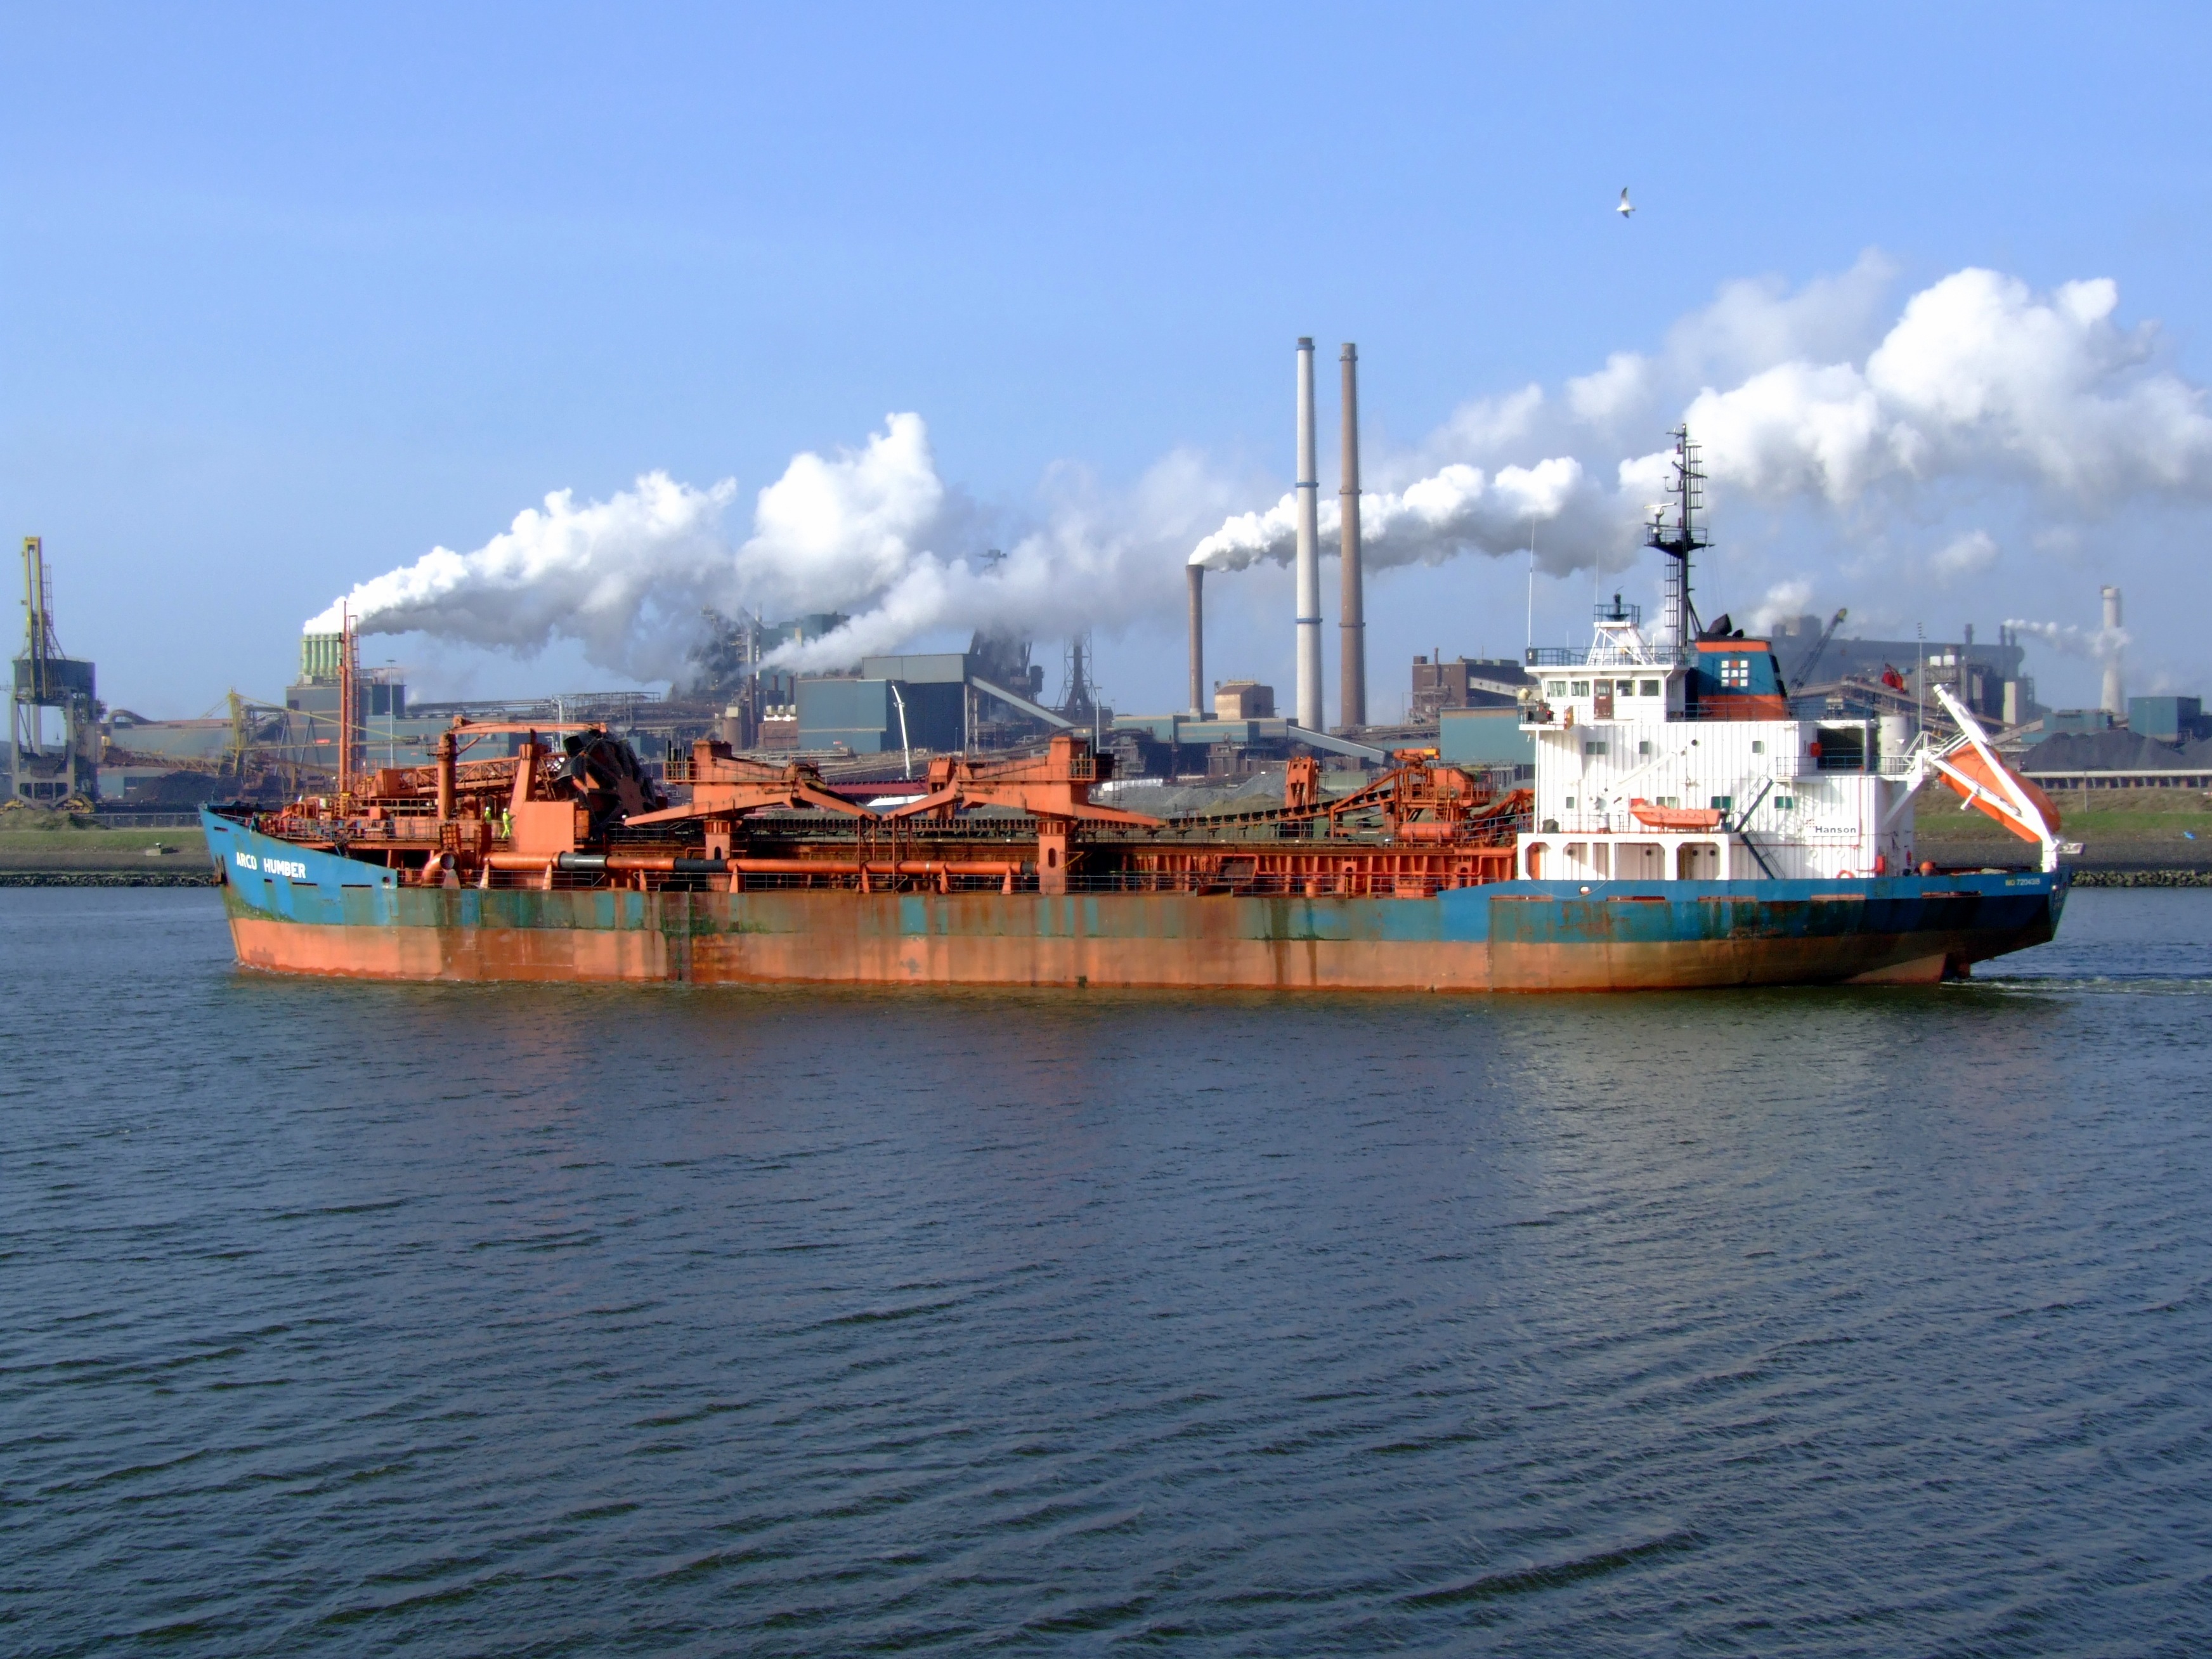
sea, technology, boat, ship, transport, vessel, vehicle, harbor, industry, port, cargo ship, ferry, amsterdam, infrastructure, marine, channel, tugboat, watercraft, logistics, container ship, fishing vessel, freight transport, tank ship, bulk carrier, floating production storage and offloading, arco humber, suction dregder